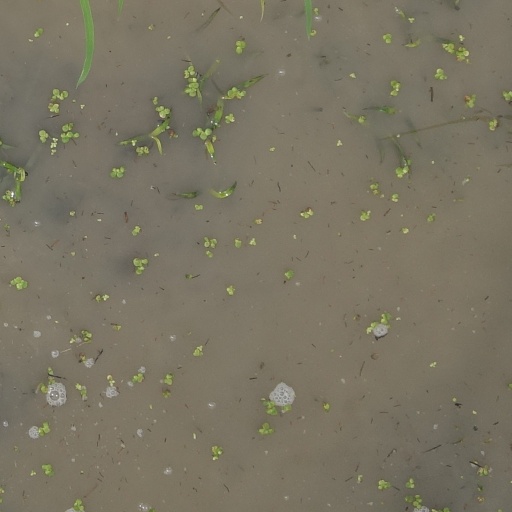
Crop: rice